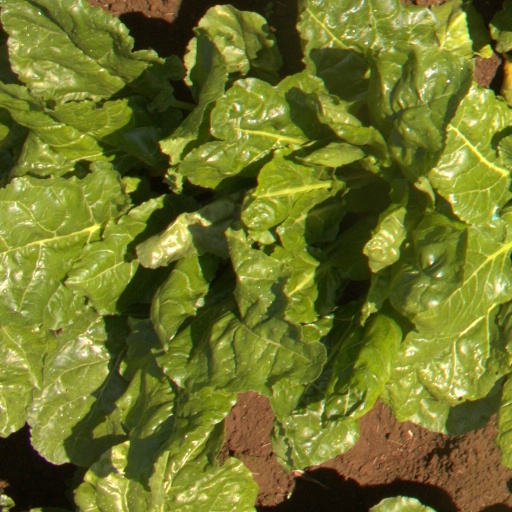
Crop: sugar beet